Gödel Prize

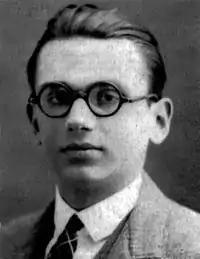
Kurt Gödel

The Gödel Prize is an annual prize for outstanding papers in the area of theoretical computer science, given jointly by the European Association for Theoretical Computer Science (EATCS) and the Association for Computing Machinery Special Interest Group on Algorithms and Computational Theory (ACM SIGACT). The award is named in honor of Kurt Gödel. Gödel's connection to theoretical computer science is that he was the first to mention the "P versus NP" question, in a 1956 letter to John von Neumann in which Gödel asked whether a certain NP-complete problem could be solved in quadratic or linear time.